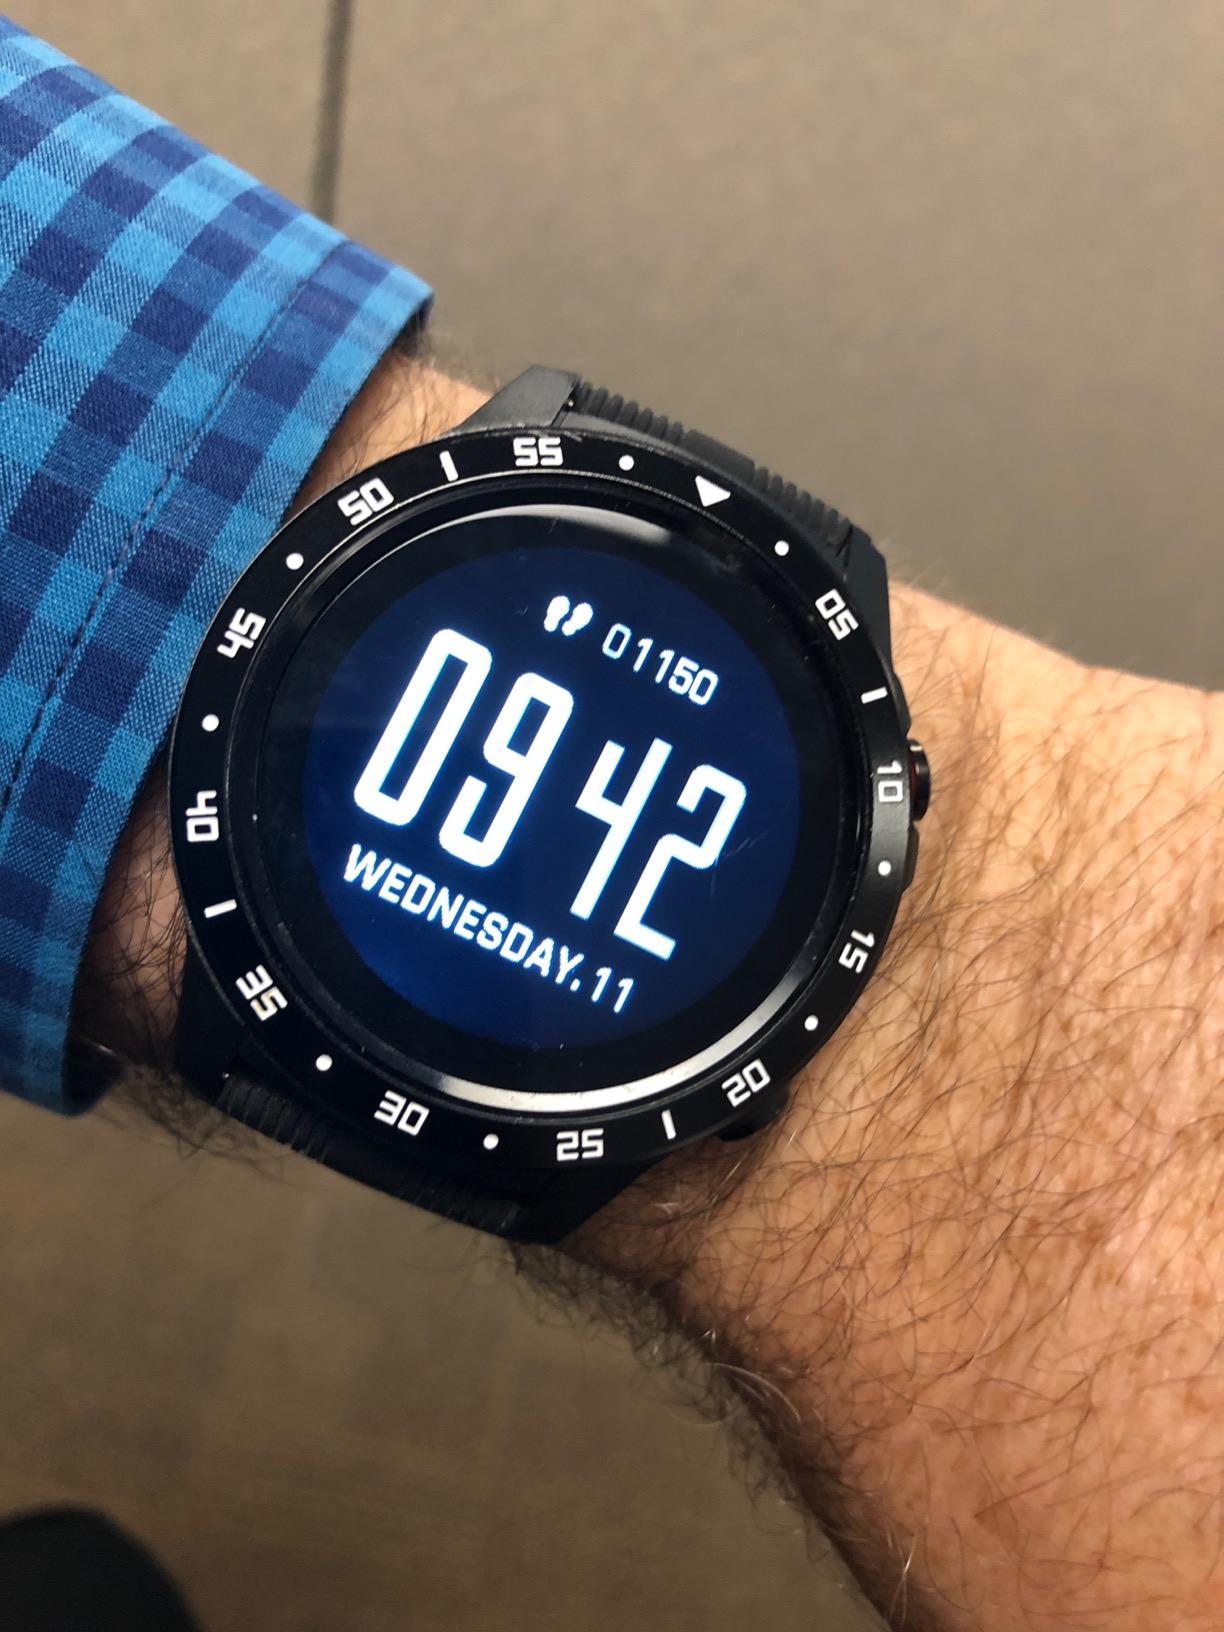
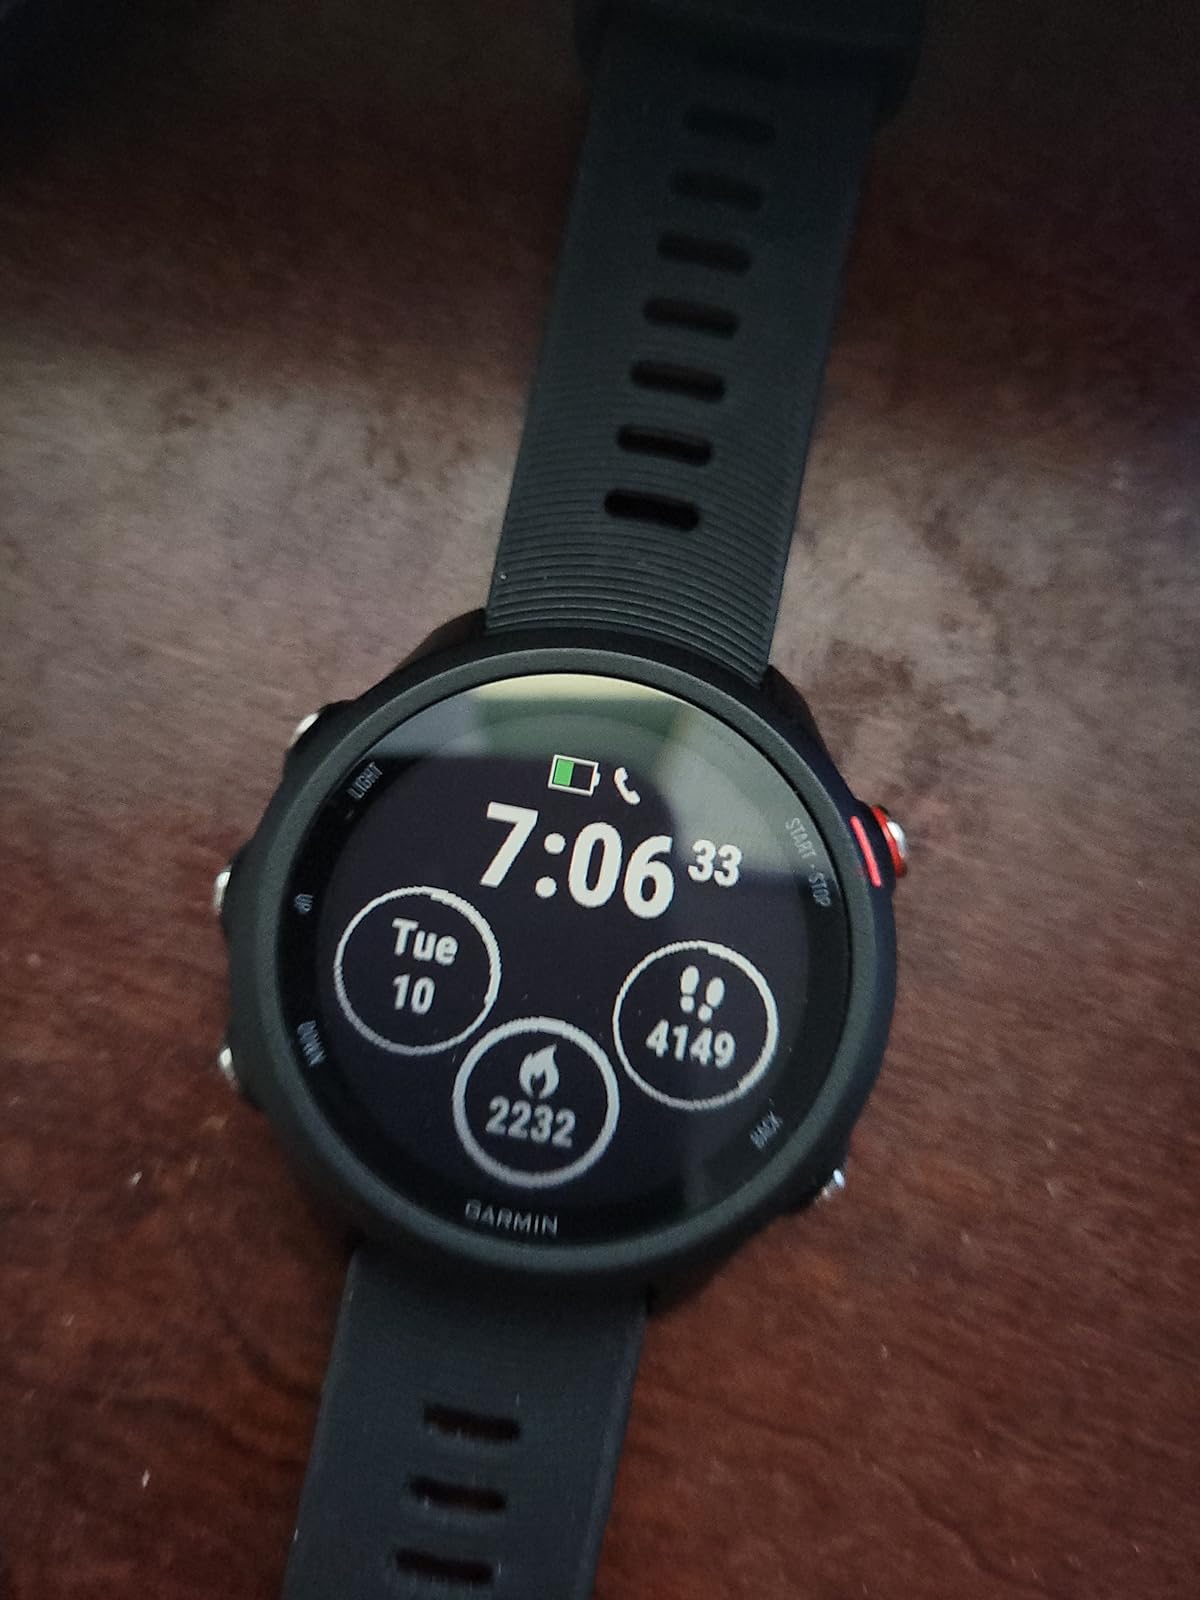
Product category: smartwatch
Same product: no